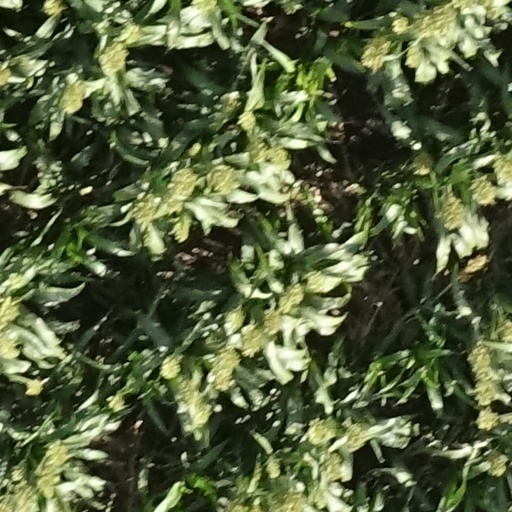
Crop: sorghum